Mormon missionary

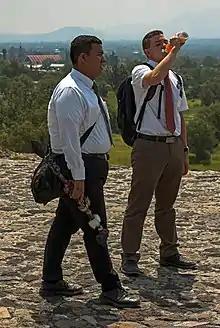
Two young men, the one on the left darker-skinned than the one on the right, who is drinking some orange liquid from a plastic bottle, standing on a stone surface with mountains in the background. They are both carrying backpacks and wearing white dress shirts, ties and slacks. The one on the right is wearing a short-sleeved shirt and tan slacks

In some areas these standards are altered slightly according to the discretion of the mission president. For example, in hot, humid climates, suit coats are not required, and dress shirts may be short-sleeved. Casual clothes may be worn only in limited circumstances, such as when missionaries exercise or provide manual labor.